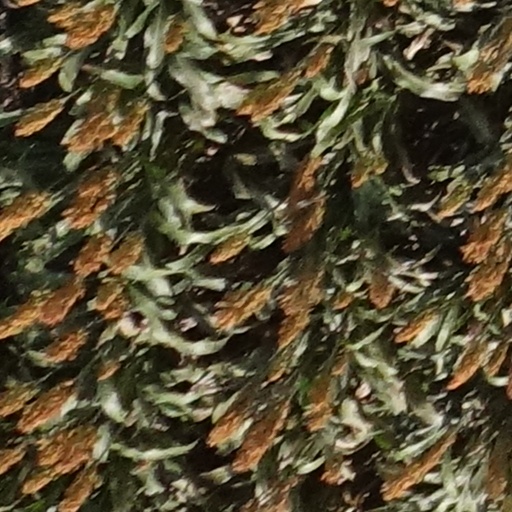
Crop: sorghum